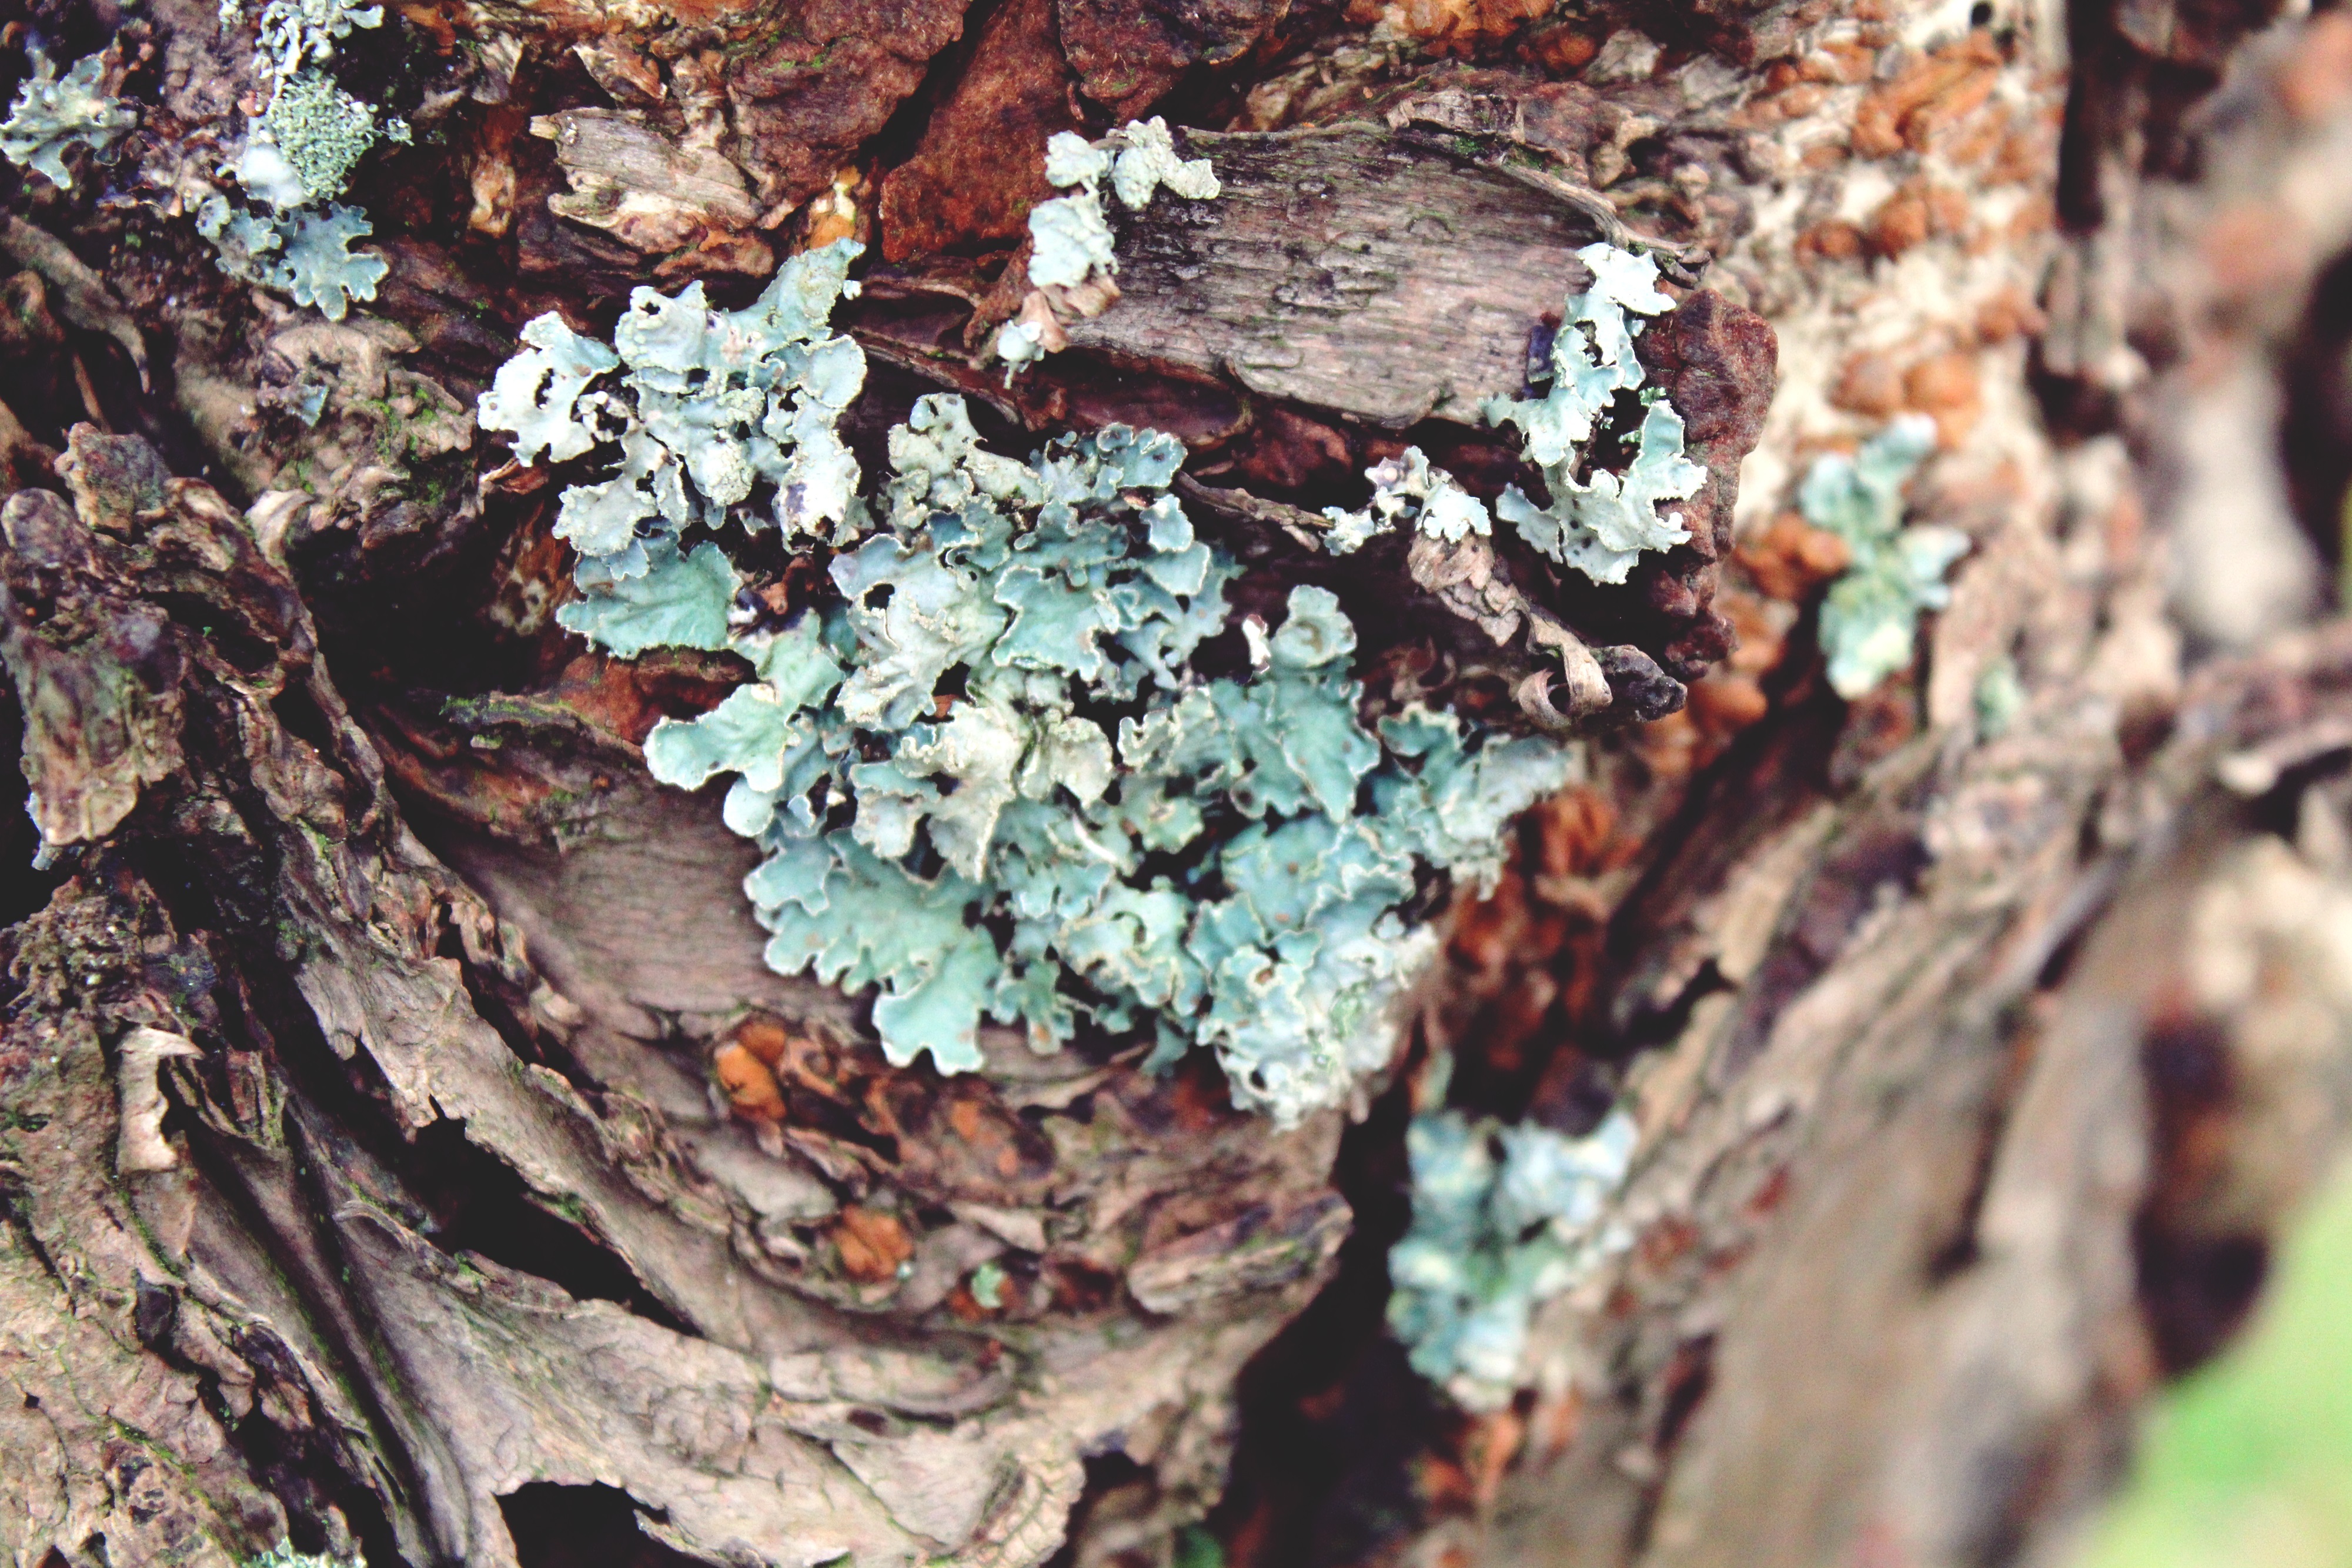
tree, nature, forest, branch, structure, plant, wood, leaf, flower, trunk, old, bark, log, autumn, soil, mushroom, flora, tribe, lichen, gnarled, tree bark, tree fungus, morsch, sprouted grains, woody plant